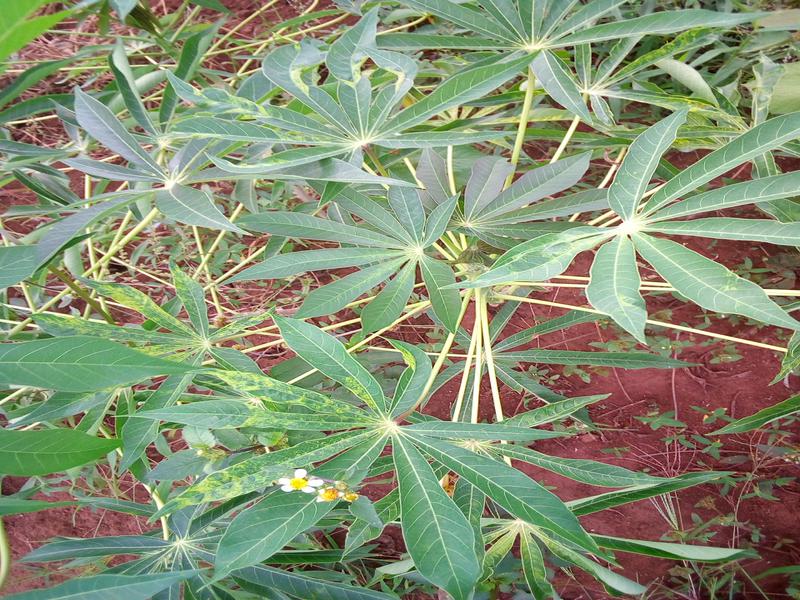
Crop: cassava
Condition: mosaic_disease